Benjamin Brown (Medal of Honor)

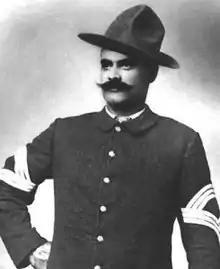
Benjamin Brown in his Army Uniform

Benjamin Brown (1859 – September 5, 1910) was a Buffalo Soldier in the United States Army and a recipient of America's highest military decoration—the Medal of Honor—for his actions during the Wham Paymaster Robbery in the Indian Wars of the western United States.